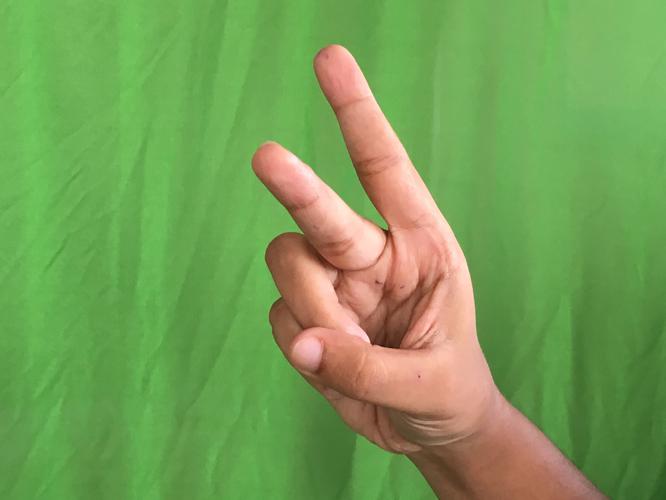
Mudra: Katrimukha
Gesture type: single_hand